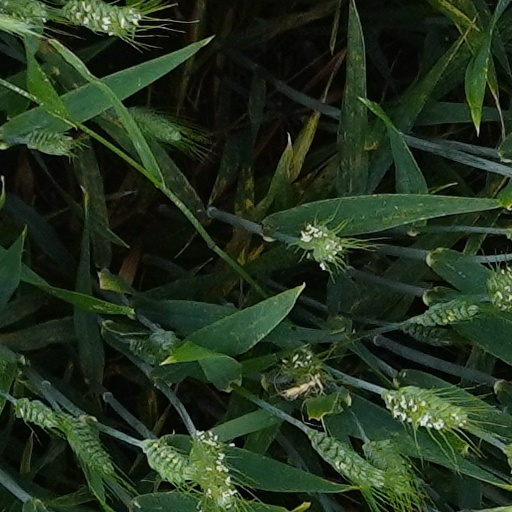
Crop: wheat